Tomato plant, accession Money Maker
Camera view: vertical (180 deg); turntable rotation: 60 degrees
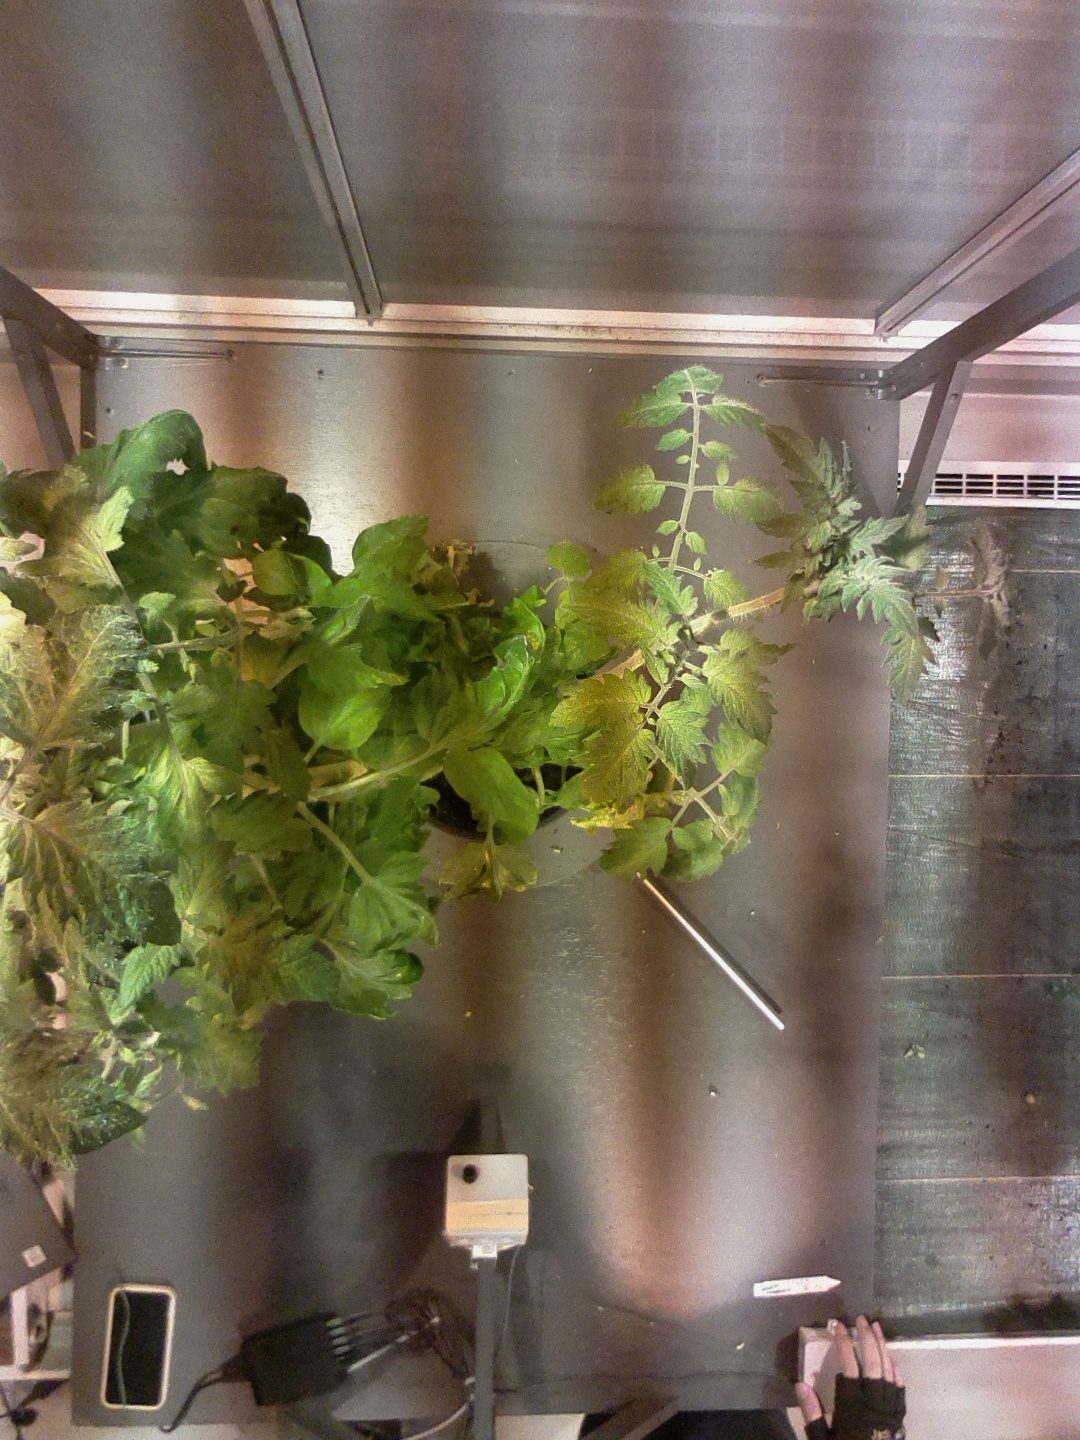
BBCH growth stage 73: 30%-40% of final fruit size